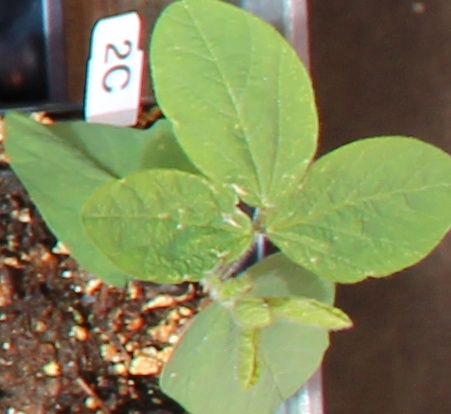
Label: Soybean